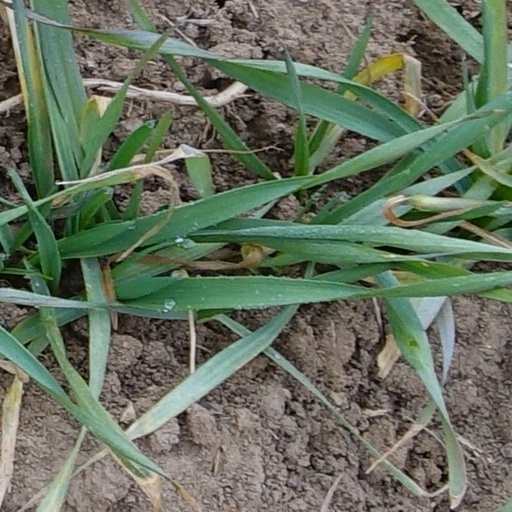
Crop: wheat